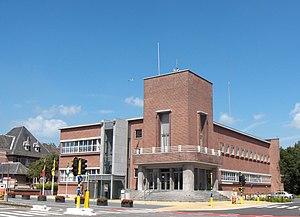
Cette page regroupe l'ensemble des monuments classés de la ville belge de Zelzate.
Zelzate est une commune néerlandophone de Belgique située en Région flamande, dans la province de Flandre-Orientale.